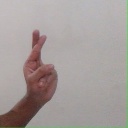
अक्षर: र